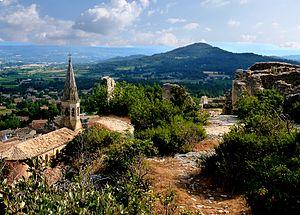
Oppidum de Perréal vu de Saint-Saturnin-lès-Apt
Les Vulgientes sont une peuplade celto-ligure de la Fédération des Albiques qui vécut entre le VIᵉ siècle av. J.-C. et le Iᵉʳ siècle av. J.-C.